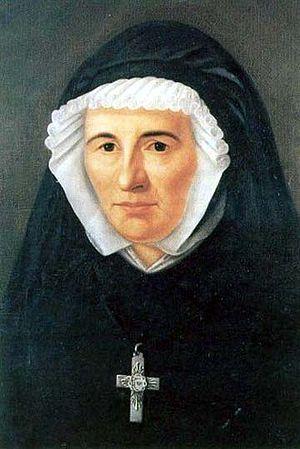
Le pape Jean-Paul II a canonisé, pendant son pontificat 482 saints, au cours de 52 cérémonies de canonisation, parmi lesquelles 38 se sont déroulées au Vatican et 14 au cours des visites pastorales qu'il a effectuées hors d'Italie. En presque 27 ans de pontificat, Jean-Paul II a quasiment canonisé autant de personnes que durant les cinq derniers siècles.
Claudine Thévenet 1774-1837, est une religieuse de la région de Lyon sous le nom de Mère Marie Saint-Ignace, fondatrice de la congrégation de Jésus-Marie pour subvenir à l'éducation des enfants abandonnés.
Cette page dresse la liste des béatifications prononcées par le pape Jean-Paul II.